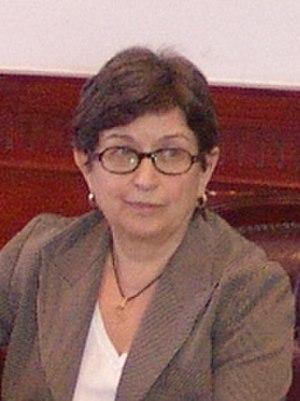
Teresa Cunillera i Mestres [tɛˈɾesa kuniˈʝɛɾa ˈi ˈmɛstɾe] est une femme politique espagnole membre du Parti des socialistes de Catalogne, née le 17 février 1951 à Bell-lloc d'Urgell.